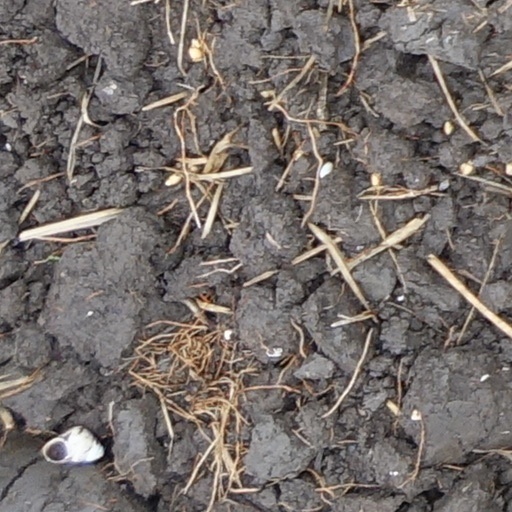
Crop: wheat